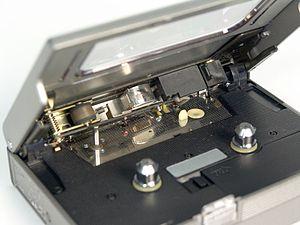
Walkman est une marque déposée par l'entreprise Sony qui historiquement désigne les baladeurs à cassette qu'elle a vendus depuis 1979.